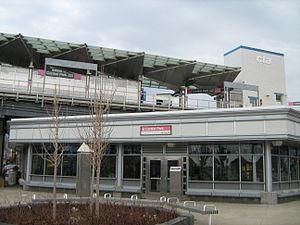
Photo de Central Park ligne rose
Central Park est une station aérienne de la ligne rose du métro de Chicago située au sud-ouest de la ville.